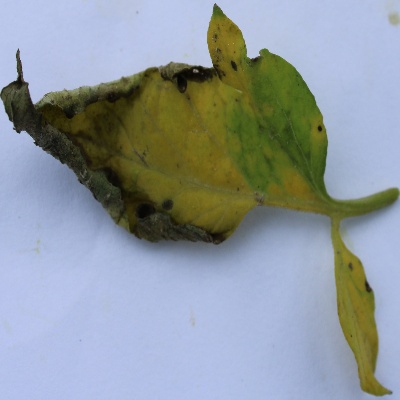
Crop: Tomato
Condition: leaf blight